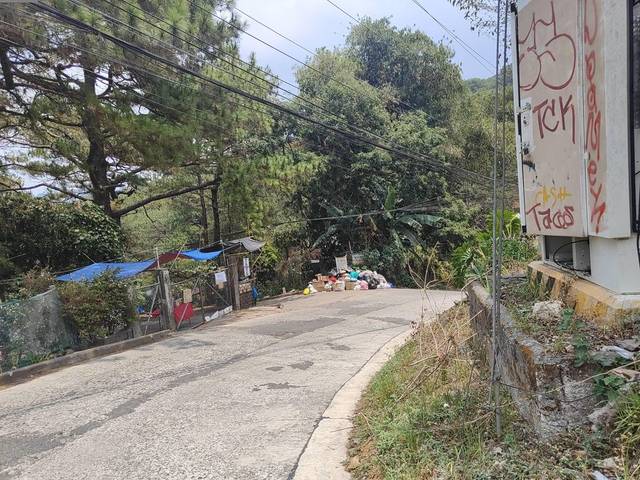
Region: Philippines
Coordinates: 16.396, 120.606